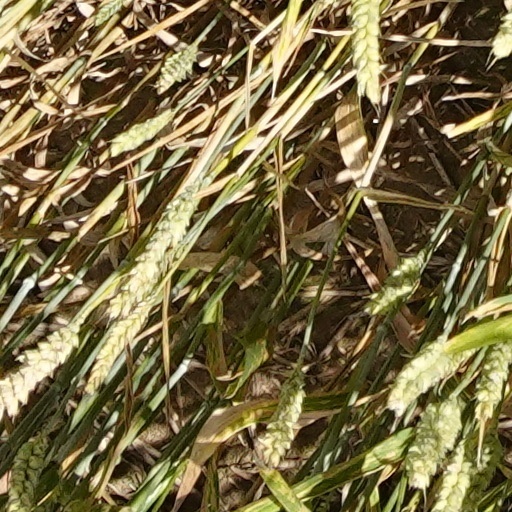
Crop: wheat